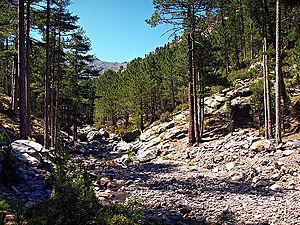
Asco, Vallée d'Asco (Corse) - Ruisseau de Tassineta en amont de sa confluence avec le ruisseau de Stranciacone (en aval la rivière d'Asco)
L'Asco, en corse l'Ascu, est une rivière française de l'île de Corse, département de Haute-Corse. Il constitue l'affluent principal du Golo dont il représente près de 40 % du débit.